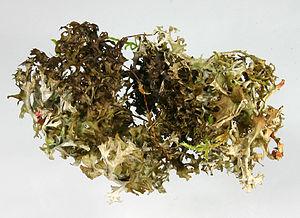
Les lichens, appelés aussi champignons lichénisés ou champignons lichénisants, sont des organismes composites résultant d'une symbiose entre au moins un champignon hétérotrophe appelé mycobionte, généralement prépondérant dans la plupart des genres, et des cellules microscopiques possédant de la chlorophylle nommées « photobiontes ». Ils sont classés dans le phylum des Fungi.